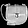
Label: Bag